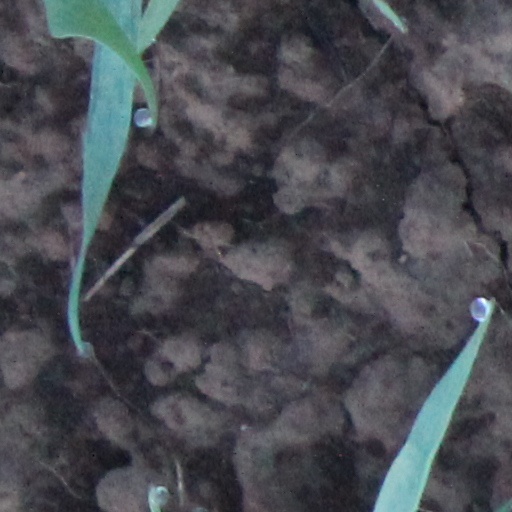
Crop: wheat